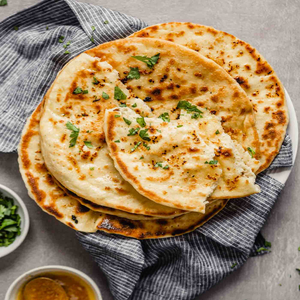
Dish: naan